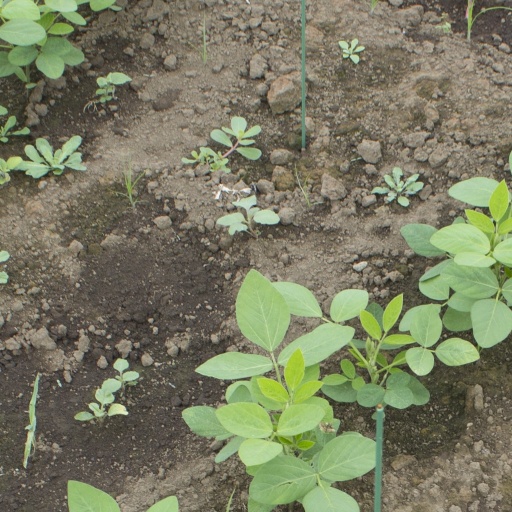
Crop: soybean